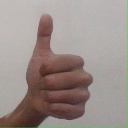
अक्षर: थ